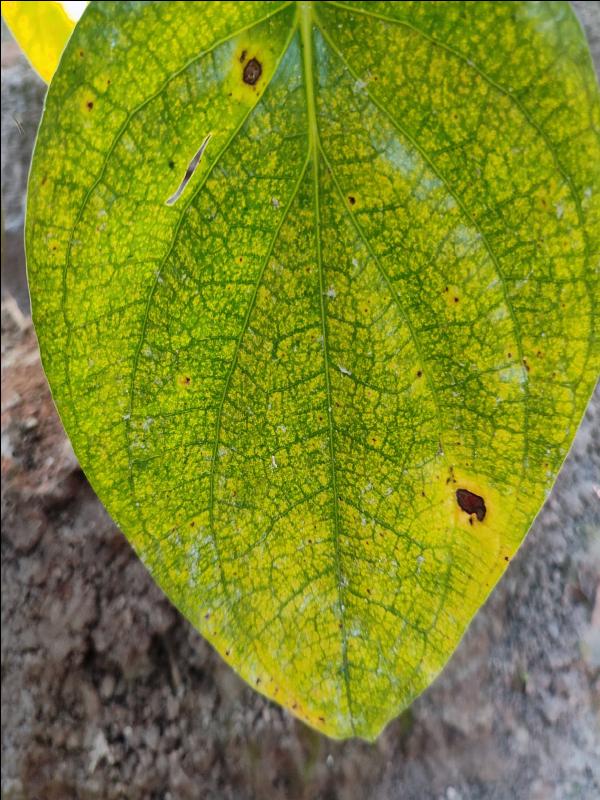
Label: Bacterial_Leaf_Disease